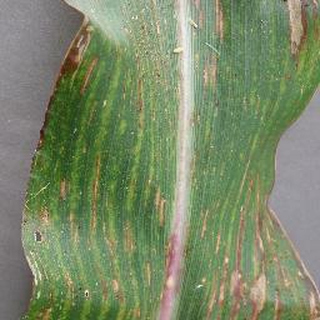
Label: corn_cercospora_leaf_spot